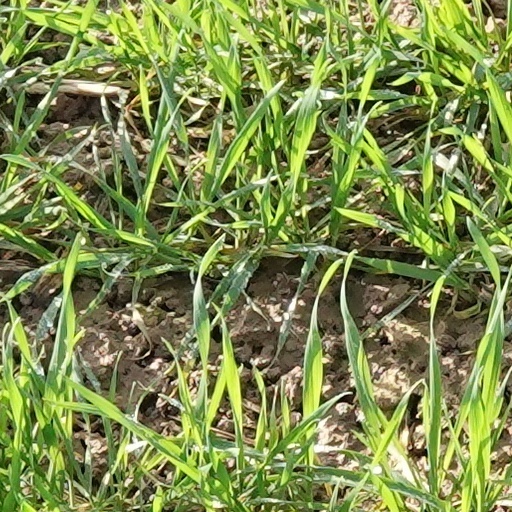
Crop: wheat